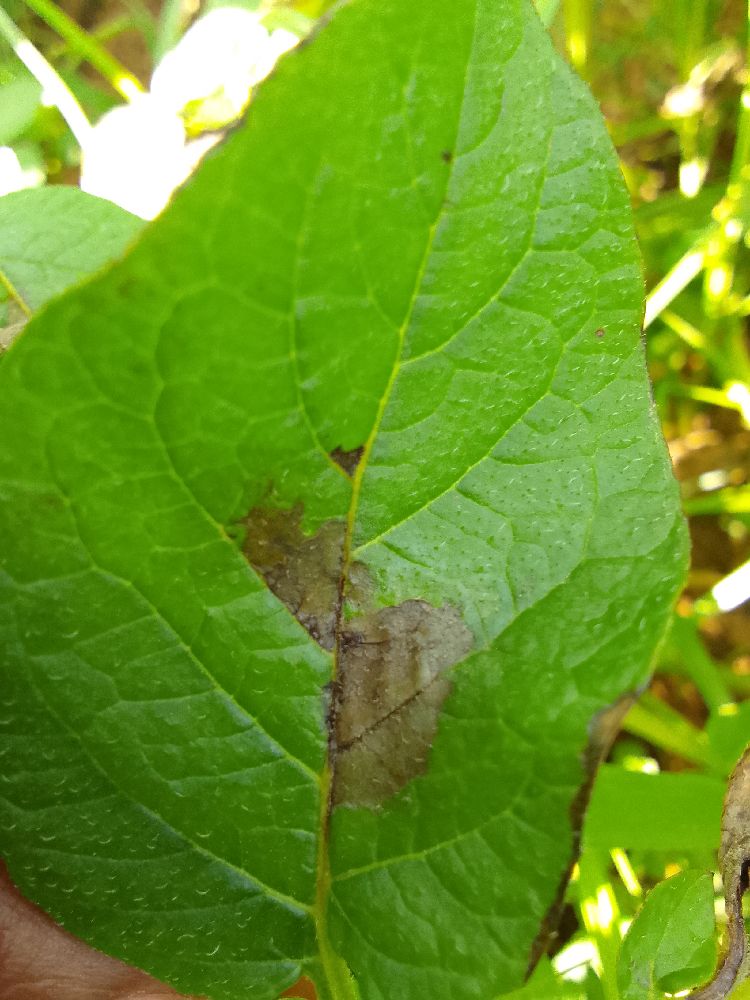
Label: Late blight